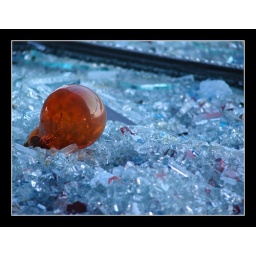
One complete light bulb among piles of shattered window glass inside the old Shooters Nightclub in Providence, Rhode Island.